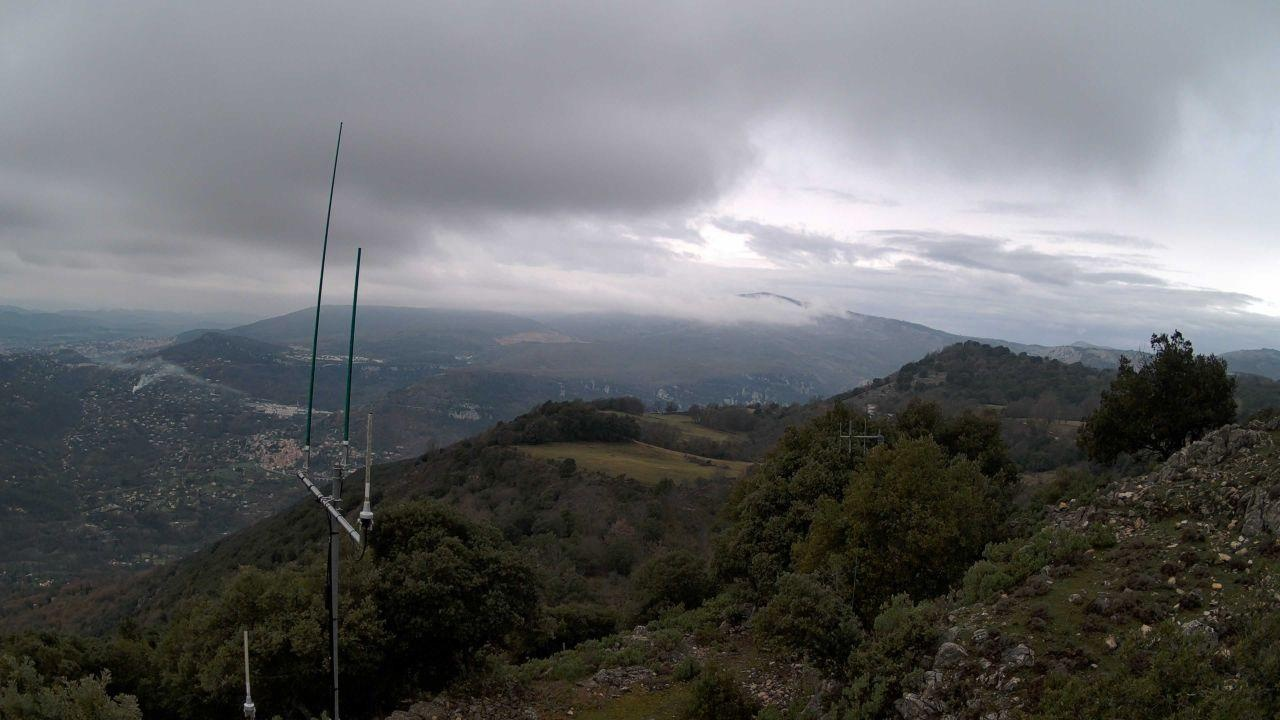
Fire: no
Smoke: yes